Brogyntyn

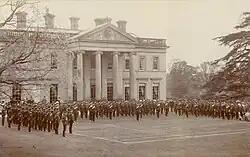
Brogyntyn Hall, Oswestry in 1905, with Shropshire Yeomanry parading outside the house.

Brogyntyn is a mansion in the parish of Selatyn to the north-west of Oswestry in Shropshire, England. Brogyntyn Hall was the home of the Ormsby-Gore family from 1815, and had previously been the estate of their ancestors the Maurices and Owens since the sixteenth century. It was abandoned and uninhabited from around 1985.